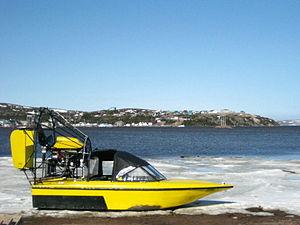
St-Augustin vue de Pakua Shipi.
Saint-Augustin est une municipalité du Québec située dans la municipalité régionale de comté du Golfe-du-Saint-Laurent qui fait partie de la région administrative de la Côte-Nord.